Lexington Reds

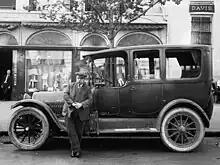
(1921–1922) Studebaker car. The 1924 Lexington team was renamed to the "Studebakers."

In their final season of play, the 1924 Blue Grass League reduced from six teams to four, with Cynthiana, Paris and Winchester continuing league play with Lexington. The Lexington team continued league play and was known as the "Studebakers." The name change occurred after team owner Jesse Morton reached a sponsorship agreement with a local car dealership.